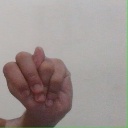
अक्षर: न